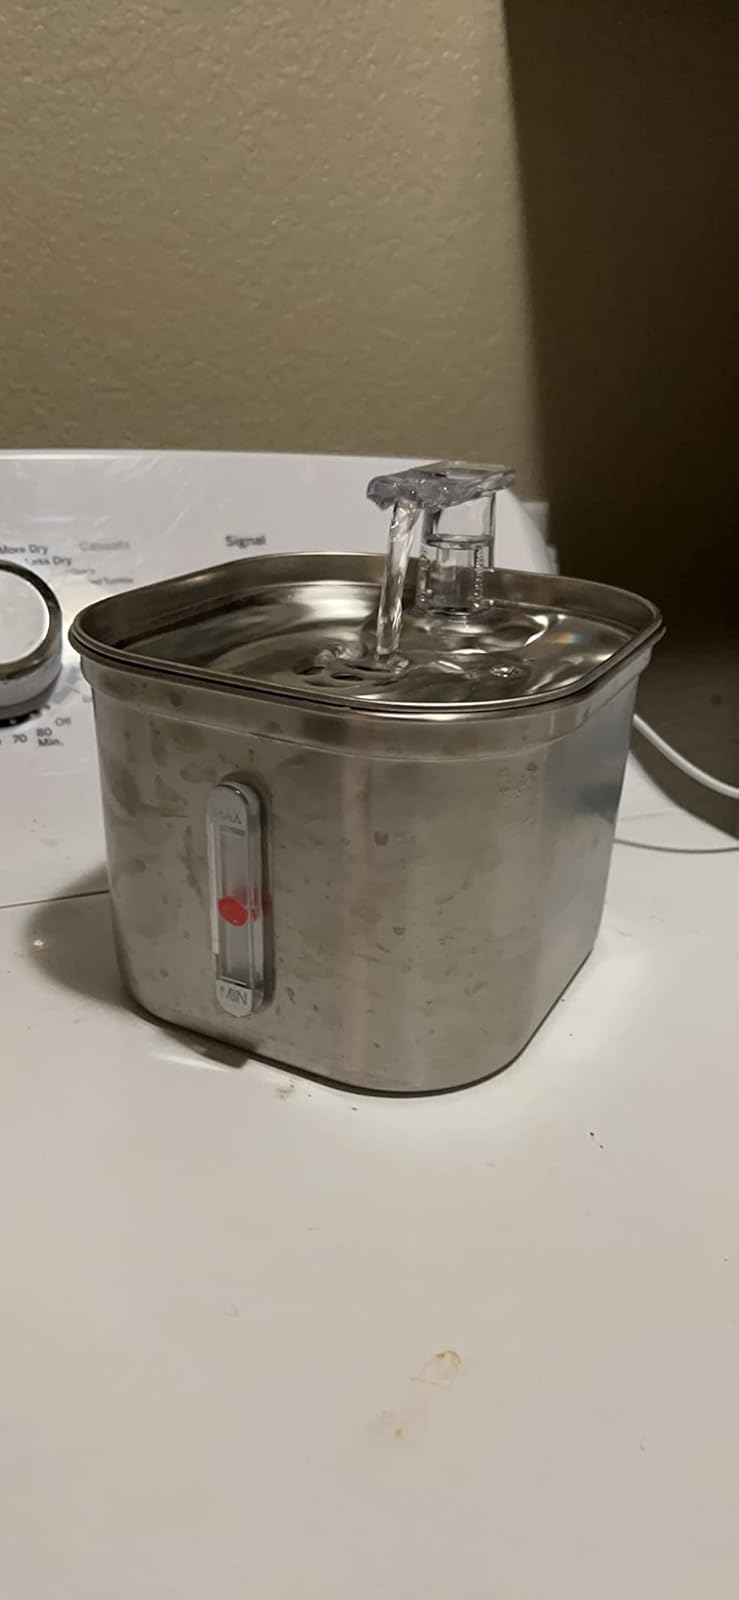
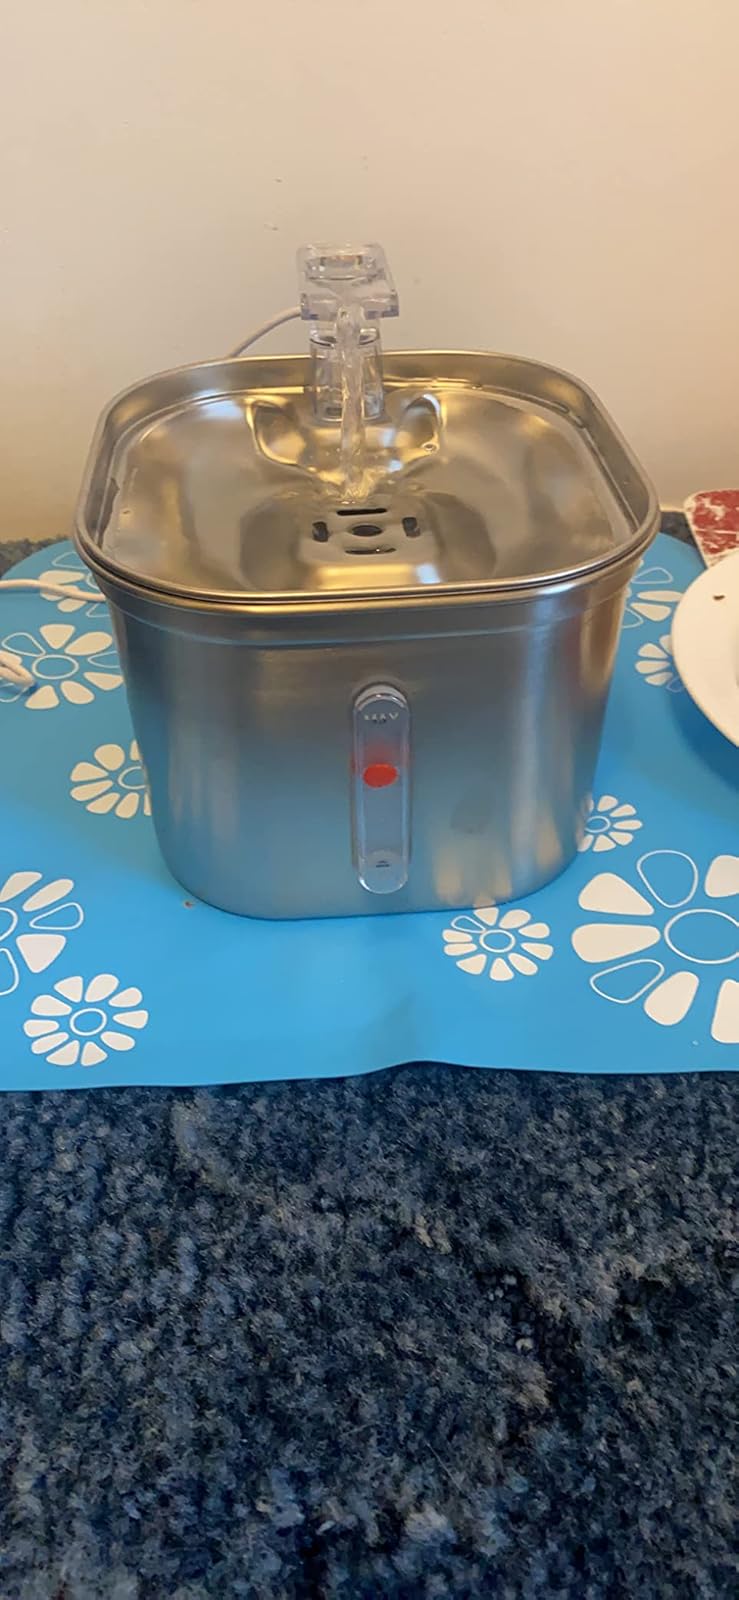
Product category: items_bowl
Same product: yes